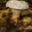
Label: mushroom